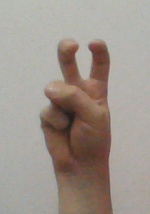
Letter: toot